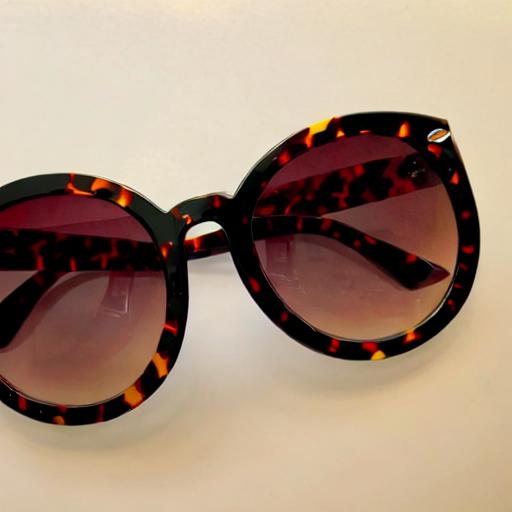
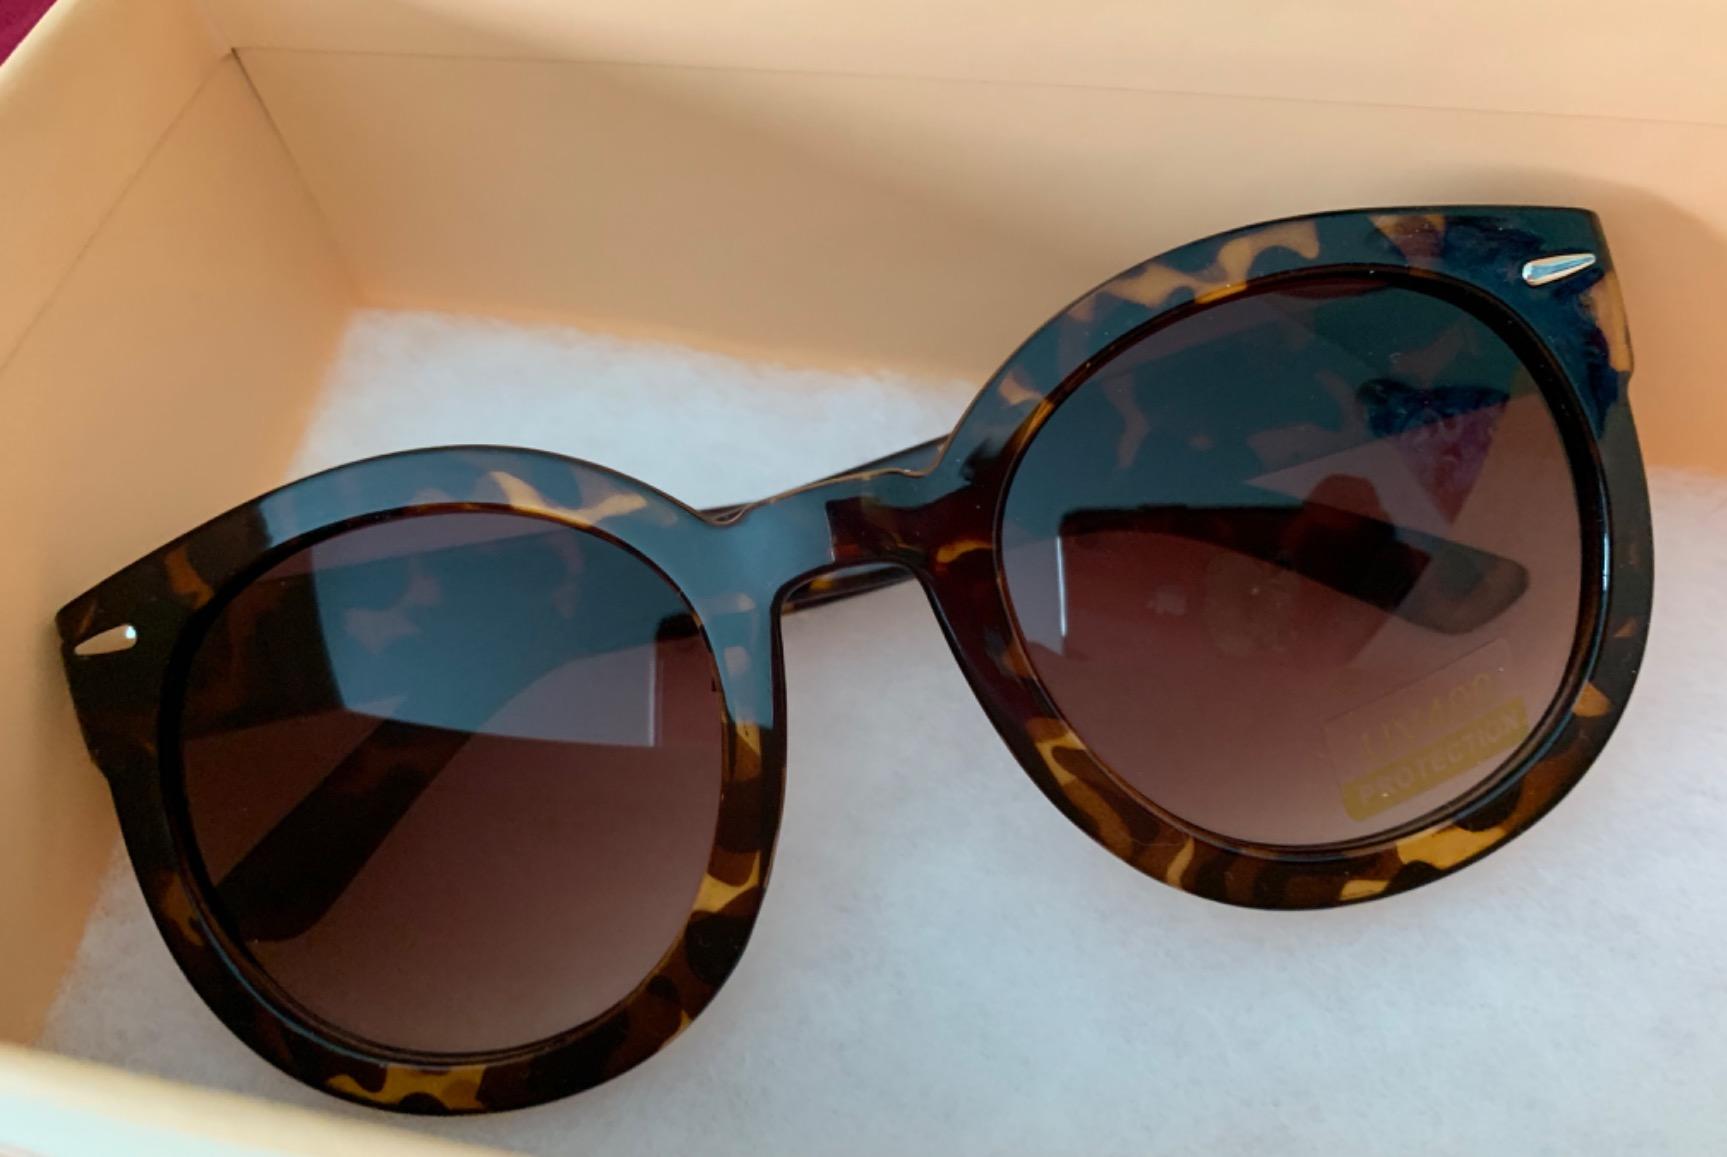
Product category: accessories_sunglasses
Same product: no